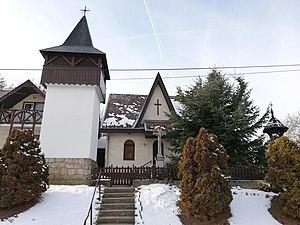
Debercsény est un village et une commune du comitat de Nógrád en Hongrie.